WKXU (FM)

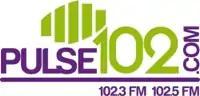
Initial "Pulse 102" logo while simulcasting with 102.3

In September 2010, WKXU signed off from its Louisburg site and signed on again October 23 from a new site in northwestern Durham County, licensed to Hillsborough. At that time, the station began stunting, along with new simulcast partner WWMY. On October 27, WKXU changed its call letters to WPLW, while WWMY became WWPL. On October 31, at 5PM, after several days of Halloween music, the stunting ended and both stations debuted their new rhythmic contemporary format as "Pulse 102". The first song on "Pulse" was "I Like It" by Enrique Iglesias ft. Pitbull. The format was described as "sort of the hip-hop and R&B that has crossed over into Top 40." Its primary target audience was women aged 25 to 34, and was expected to compete with Radio One station K 97.5 and Clear Channel's G105, and 93.9 Kiss FM, who ironically transitioned from Rhythmic AC to Rhythmic Top 40 after Pulse 102 signed on. The stations played 10,000 songs in a row and promised fewer commercials than other stations. Artists include Lady Gaga, Enrique Iglesias and Kesha. By October 2011, WPLW was added to the Mediabase contemporary hit radio panel.